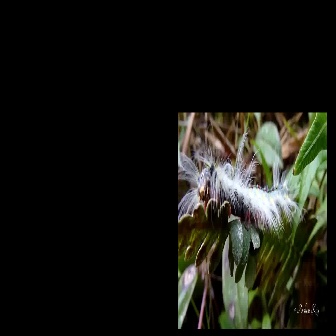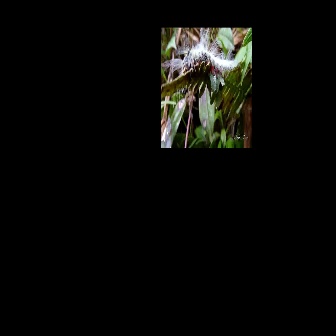
  Please identify the target specified by the bounding box [177,112,308,243] in the first image and locate it in the second image. Return the coordinates in [x_min,y_min,x_max,y_max] format.
Answer: [161,27,241,108]